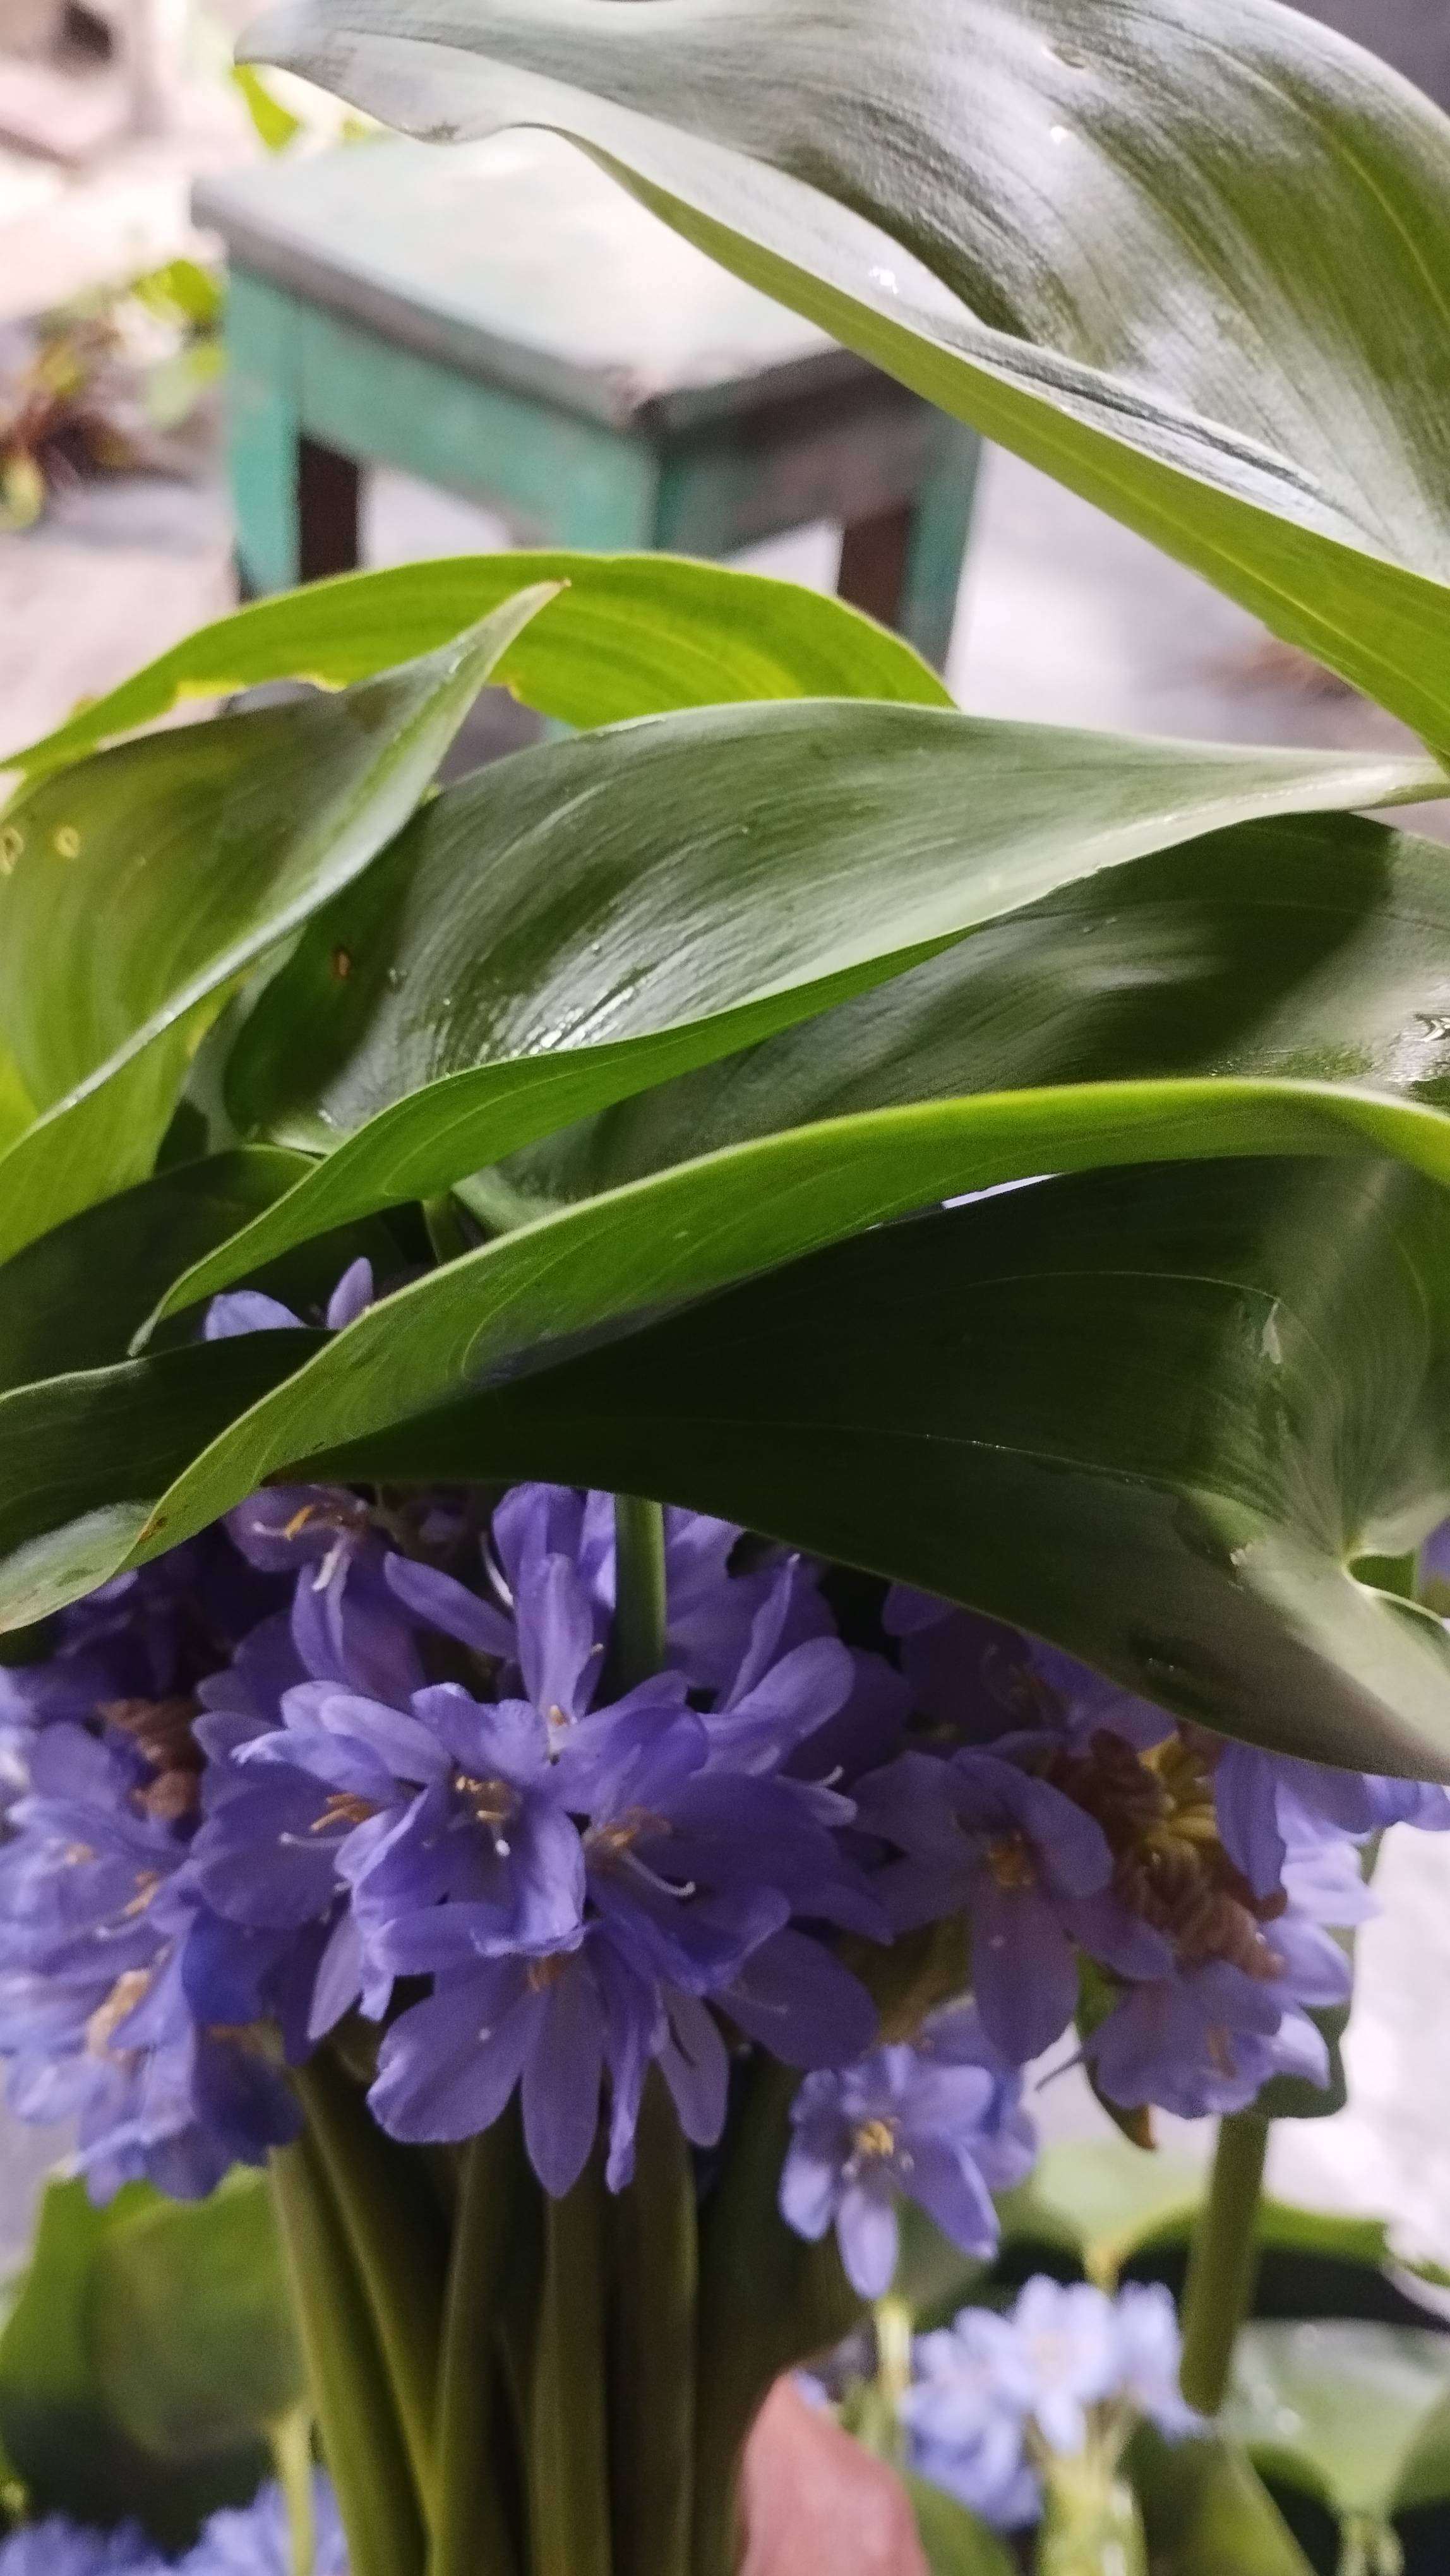
Species: Heartleaf False Pickerelweed (Monochoria korsakowii)